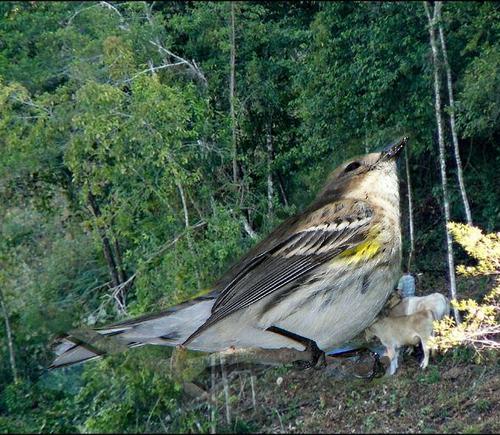
Bird species: Myrtle_Warbler
Bird type: landbird
Background: land